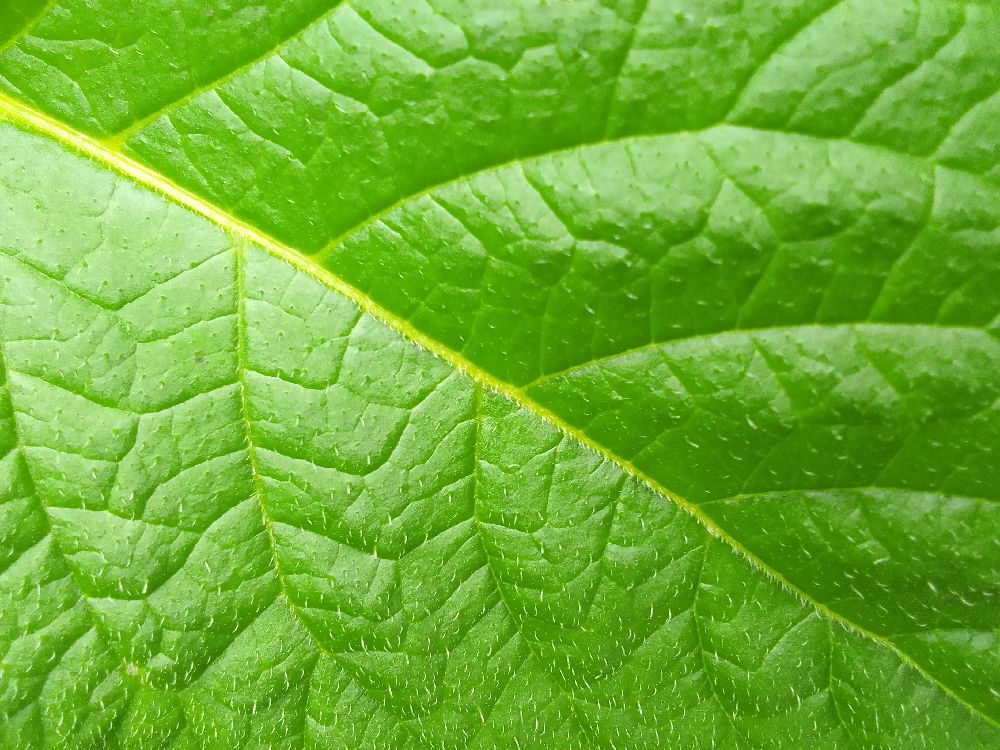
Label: Healthy